Cornell University

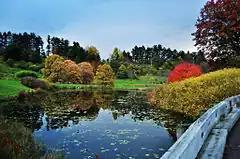
Cornell Botanic Gardens, located adjacent to the Ithaca campus, used for conservation research and for recreation by Cornellians

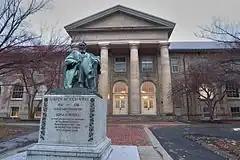
In the basement of Goldwin Smith Hall, researchers in the Dendrochronology Lab determine the age of archaeological artifacts found at archeological digs.

Cornell offers a wide range of undergraduate majors with an international focus, including African Studies, Asian-Pacific American Studies, French Studies, German Studies, Jewish Studies, Latino Studies, Near Eastern Studies, Romance Studies, and Russian Literature. Students have the opportunity to study abroad on any of the six continents through various programs.